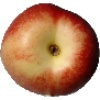
Label: Nectarine 1